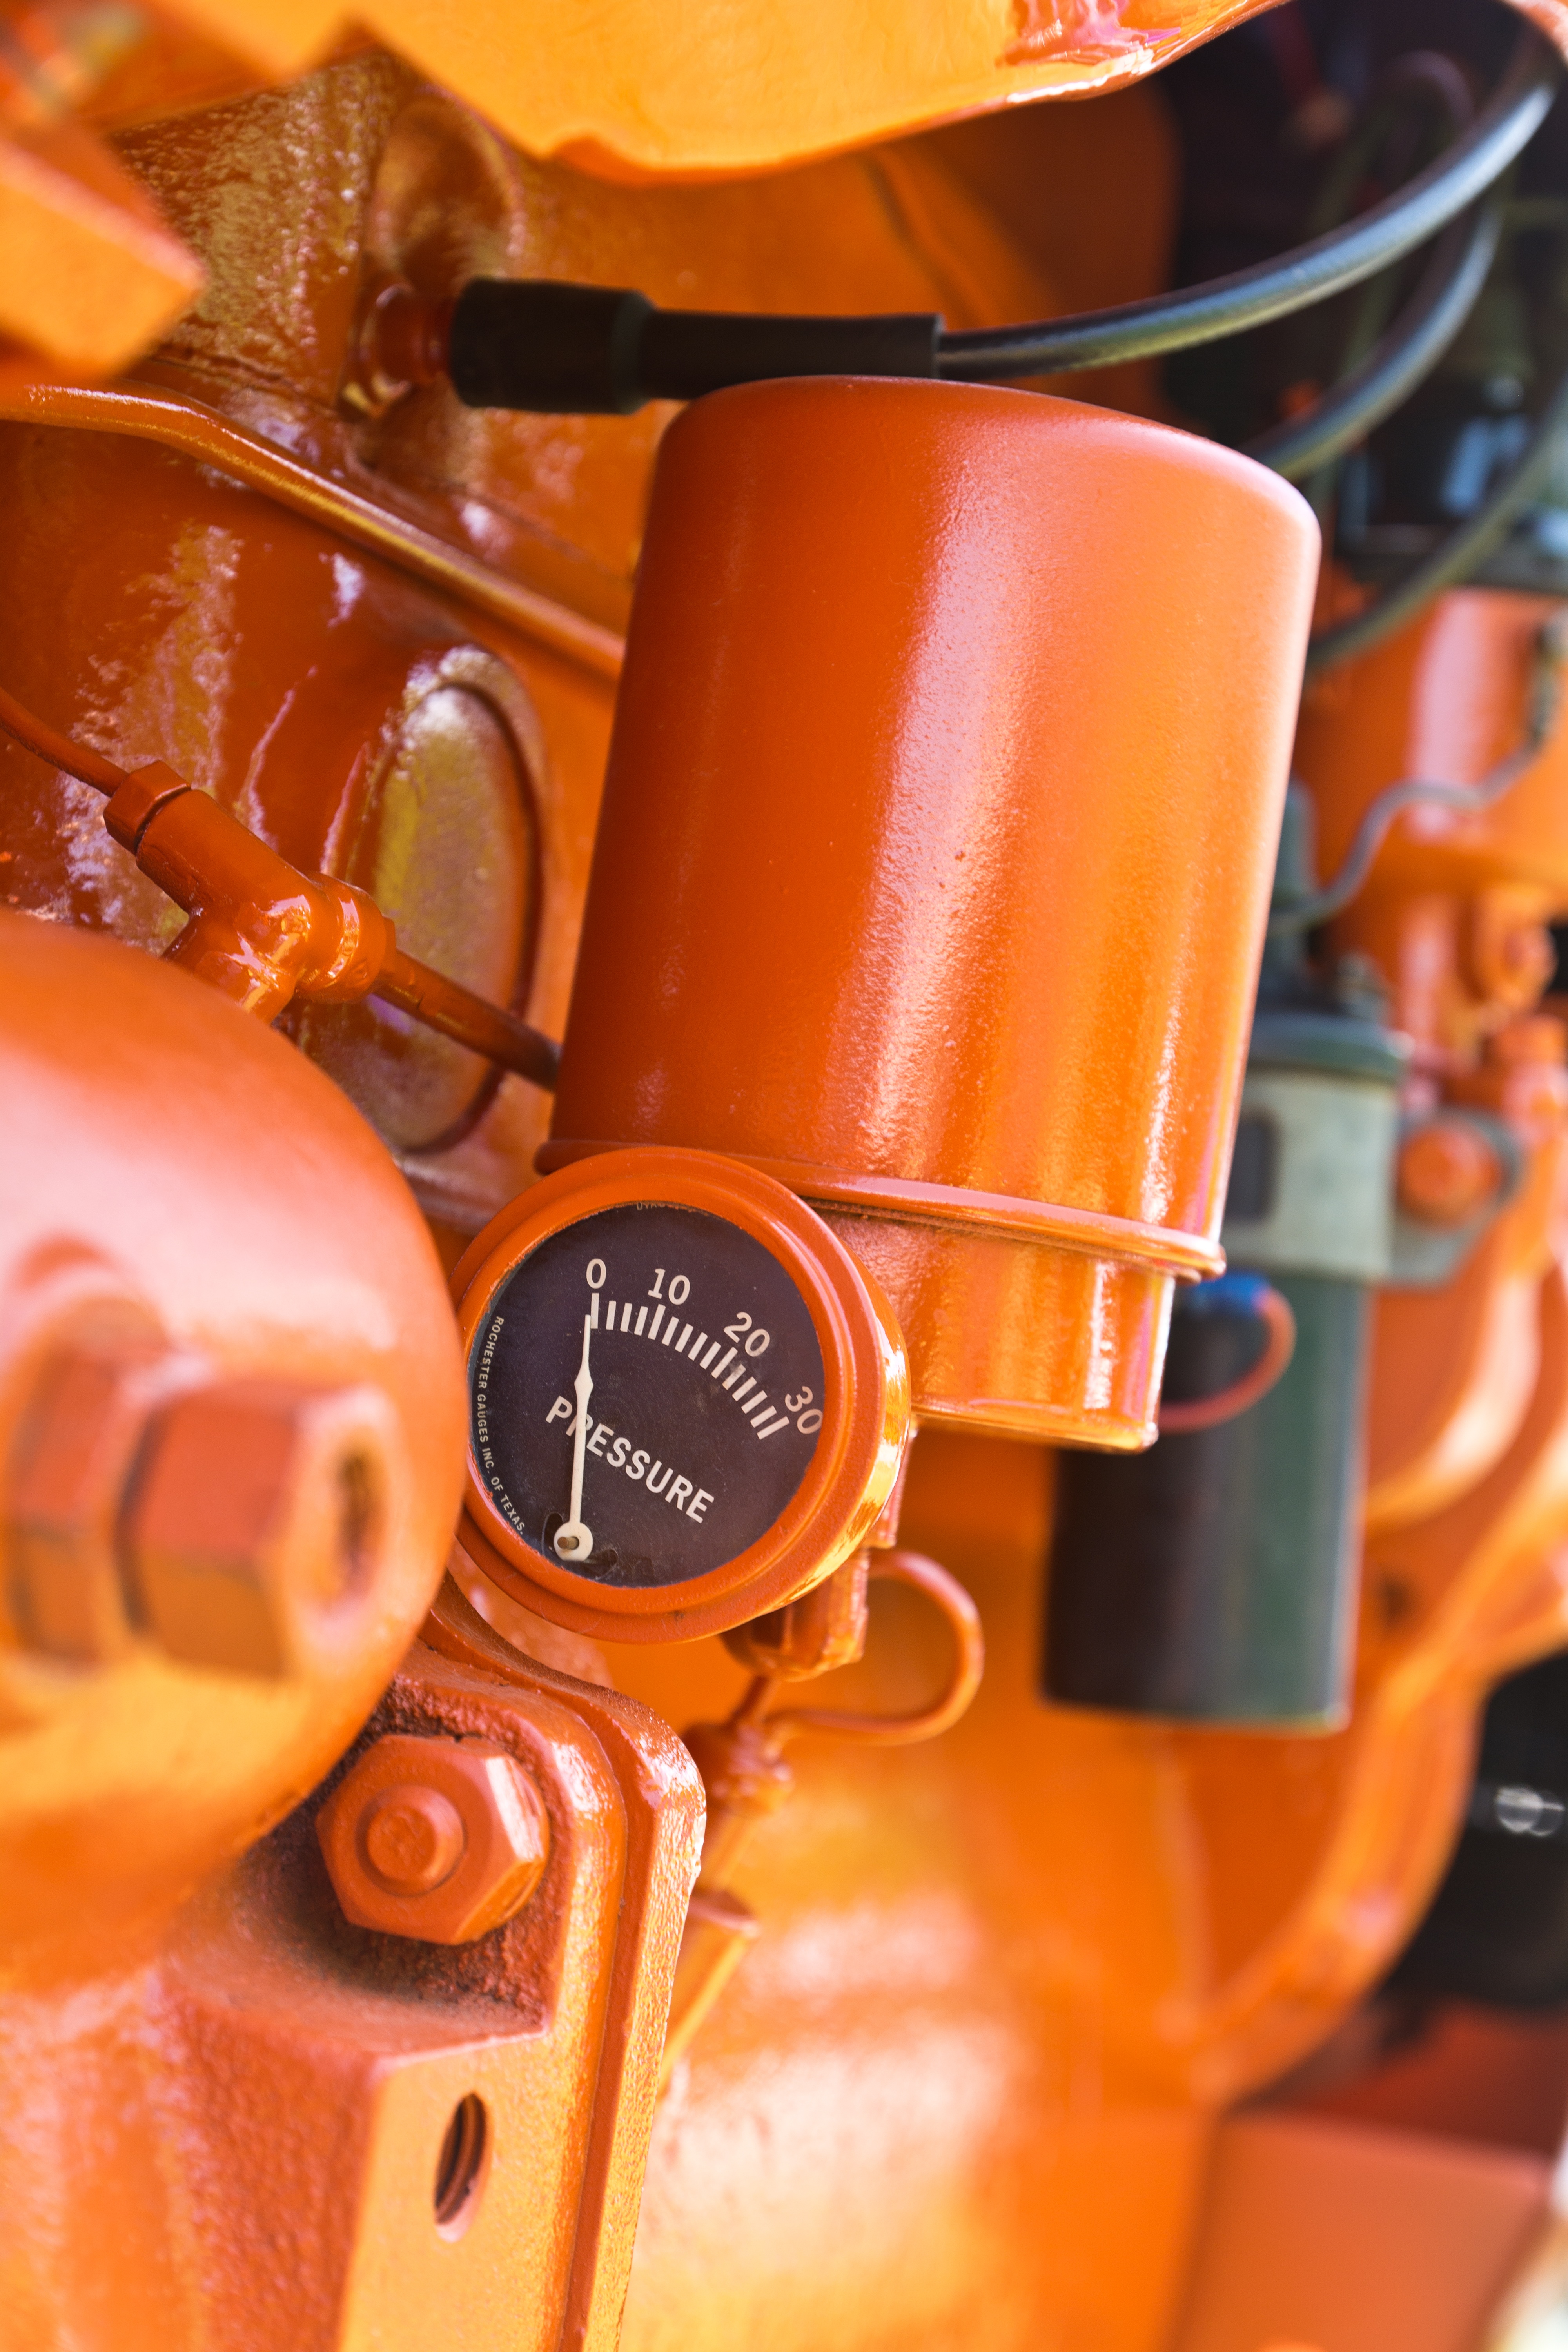
tractor, farm, rural, orange, red, farming, harvest, vehicle, crop, color, gauge, yellow, agriculture, farmland, farmer, engine, allis